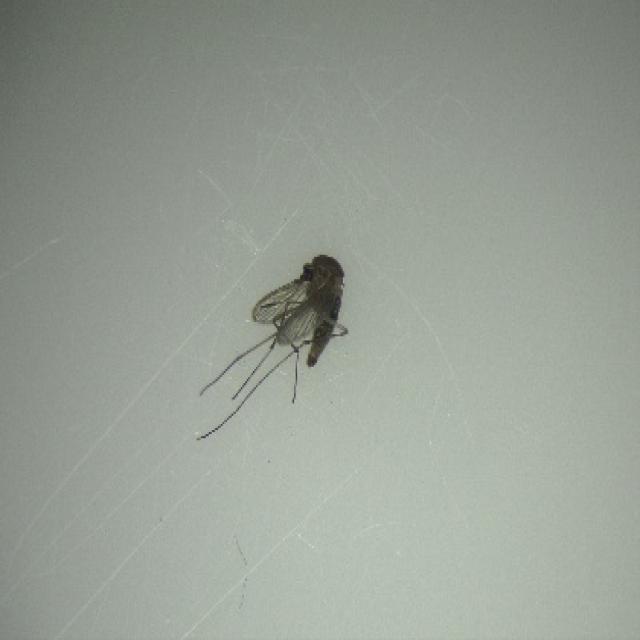
Species: culex_tritaeniorhynchus